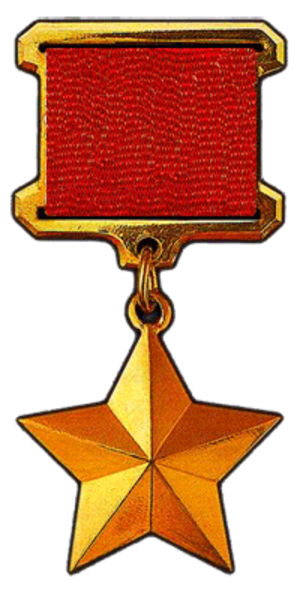
Ekaterina Mikhailova-Demina, en russe : Екатерина Илларионовна Михайлова-Дёмина, née le 22 décembre 1925 à Léningrad en URSS et morte le 24 juin 2019 à Moscou en Russie, est la seule femme qui sert en reconnaissance et en première ligne avec l'infanterie de marine soviétique durant la Seconde Guerre mondiale.
Maria Karpovna Baïda, née le 1ᵉʳ février 1922 en Crimée et décédée à Sebastopol le 30 août 2002 est une militaire soviétique durant la Grande Guerre Patriotique. Alors qu'elle est entourée par les mitrailleurs de la Wehrmacht, elle combat avec son fusil tuant quinze soldats allemands et en blessant d'autres, mettant en déroute les autres militaires étant elle-même grièvement blessée. Pour ses exploits en temps de guerre elle est distinguée par le titre de Héros de l'Union soviétique.
Vera Zakharawna Kharoujaïa, née le 27 septembre 1903 à Babrouïsk et décédée le 1ᵉʳ décembre 1942, est une révolutionnaire de Biélorussie occidentale, une écrivaine communiste, une maîtresse d'école et une activiste politique soviétique.